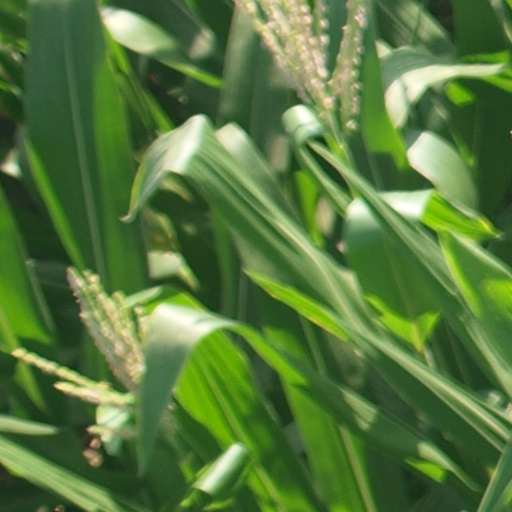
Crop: maize; corn